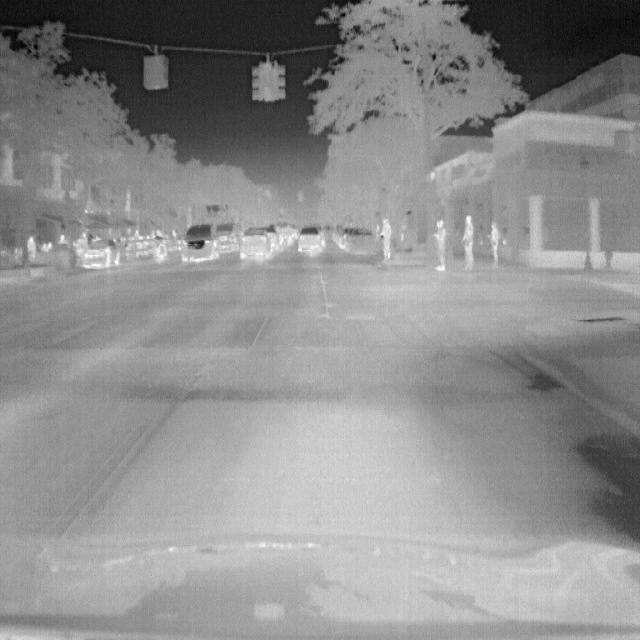
Detected objects:
label: person
label: person
label: person
label: person